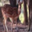
Label: deer